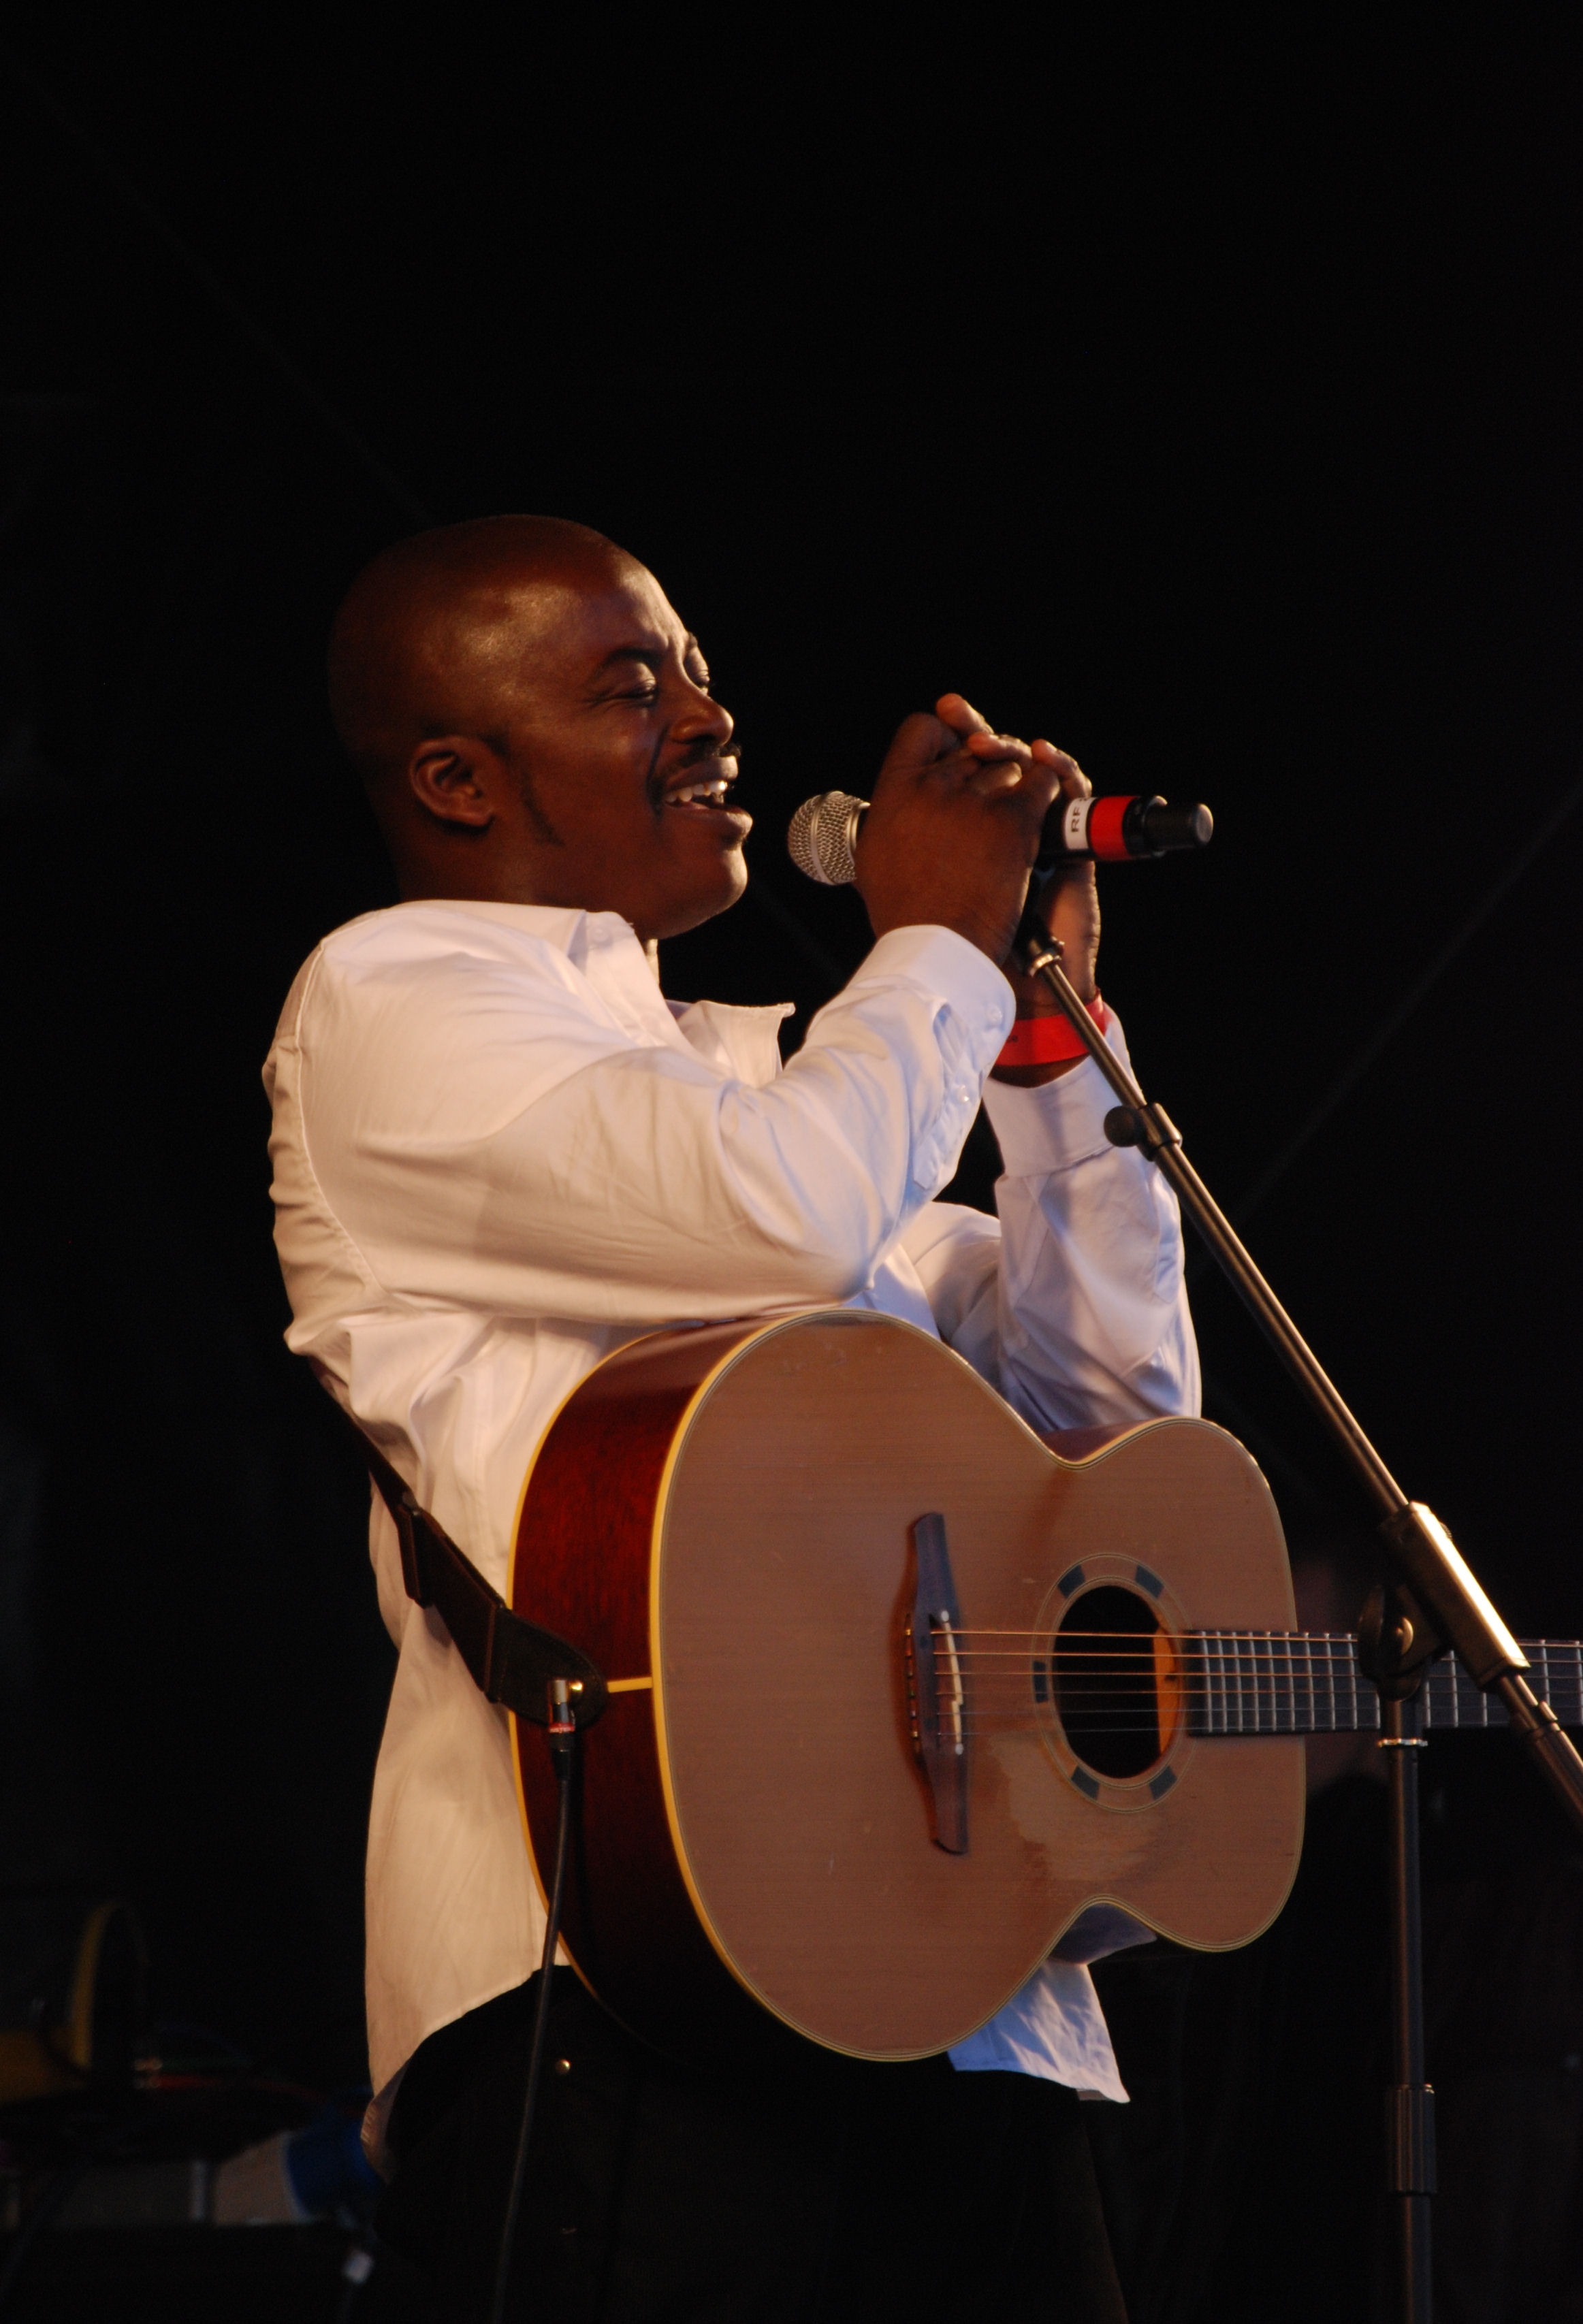
man, music, guitar, concert, singer, microphone, performer, musician, performance art, stage, performance, bassist, singing, cello, guitarist, song, entertainment, performing arts, entertainer, singer songwriter, string instrument, bowed string instrument